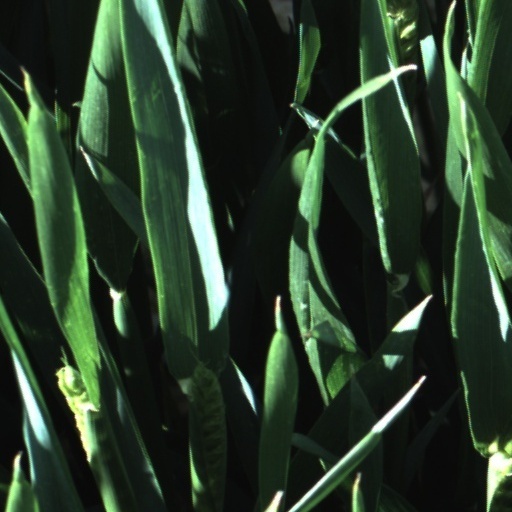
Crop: wheat